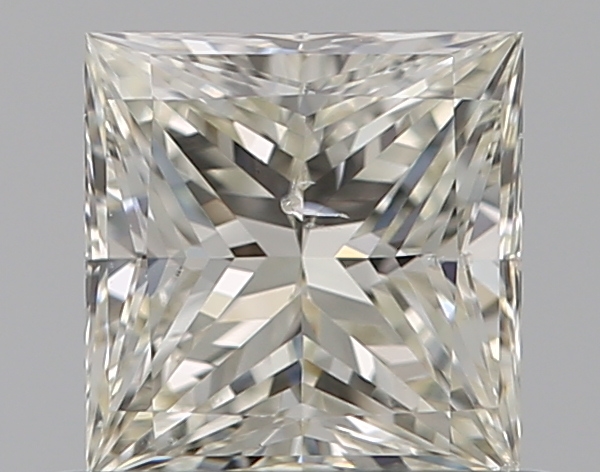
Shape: princess
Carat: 0.59
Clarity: SI1
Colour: J
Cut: EX
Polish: EX
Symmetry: VG
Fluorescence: N
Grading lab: GIA
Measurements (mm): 4.71 x 4.63 x 3.37